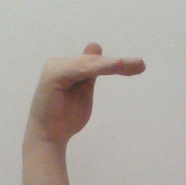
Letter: khaa